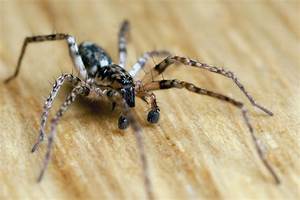
Label: spider